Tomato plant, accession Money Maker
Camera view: tilt-top (135 deg); turntable rotation: 270 degrees
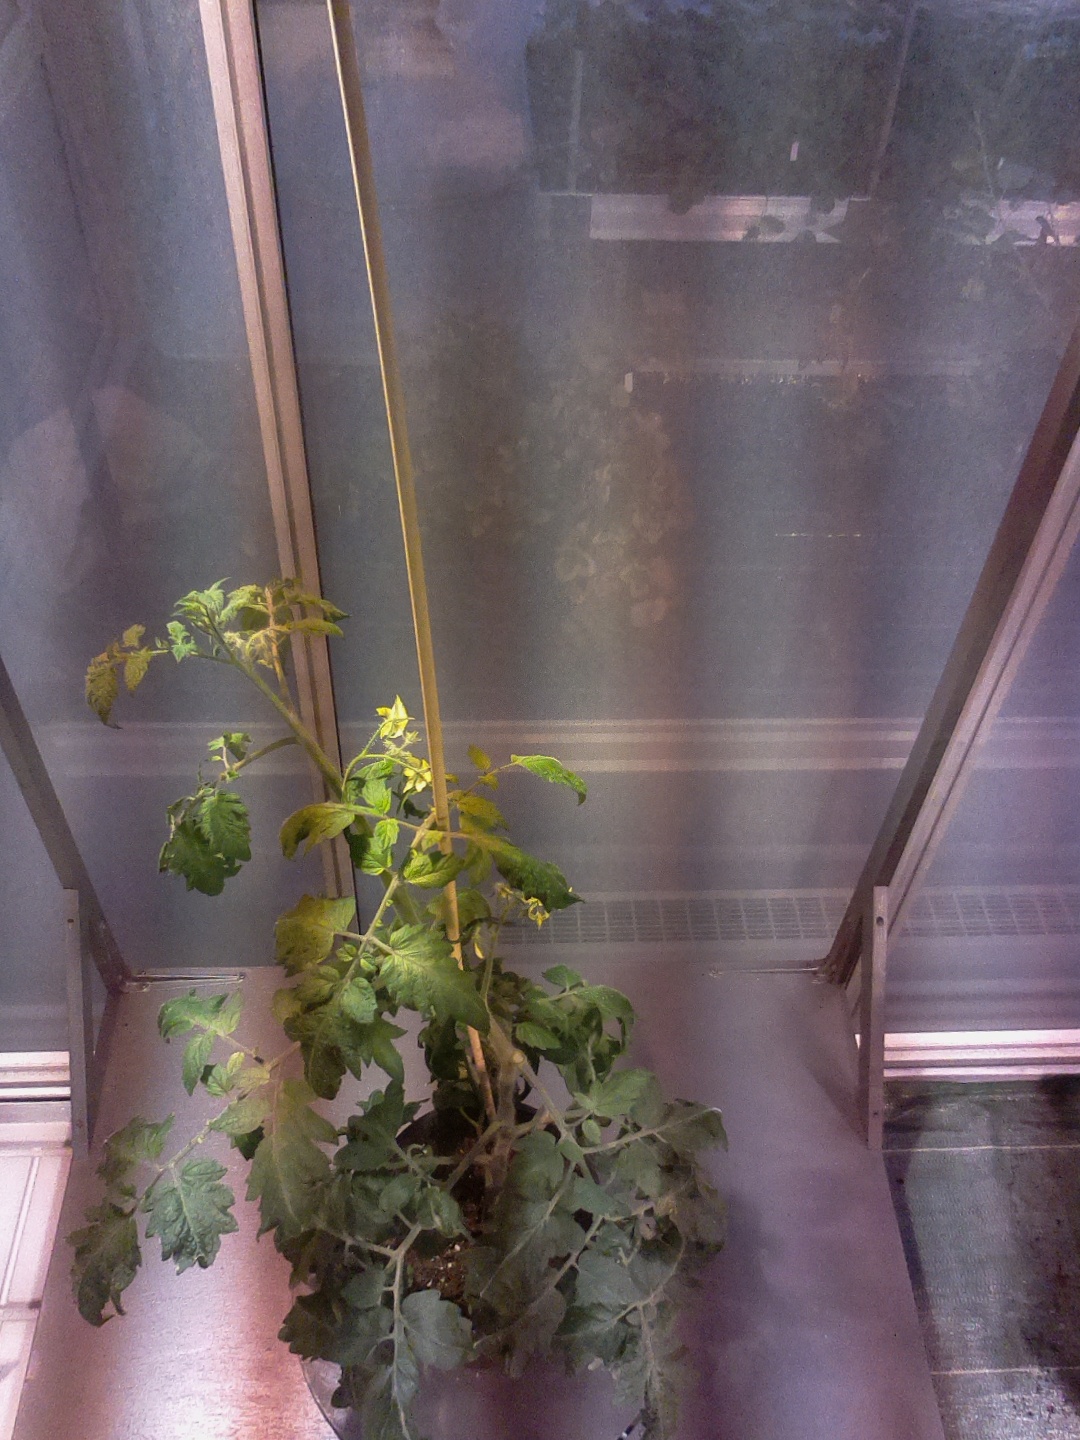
BBCH growth stage 68: Full flowering, 80%-90% of flowers open, more petals falling